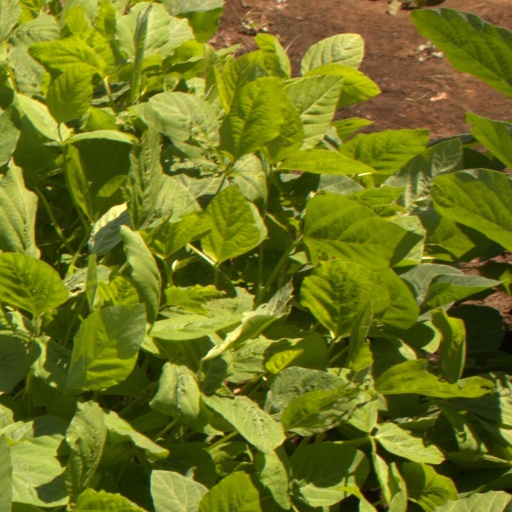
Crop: soybean